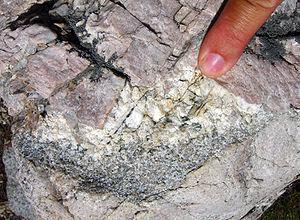
La pegmatite est une roche magmatique à grands cristaux de taille supérieure à 20 mm, et pouvant atteindre plusieurs mètres.